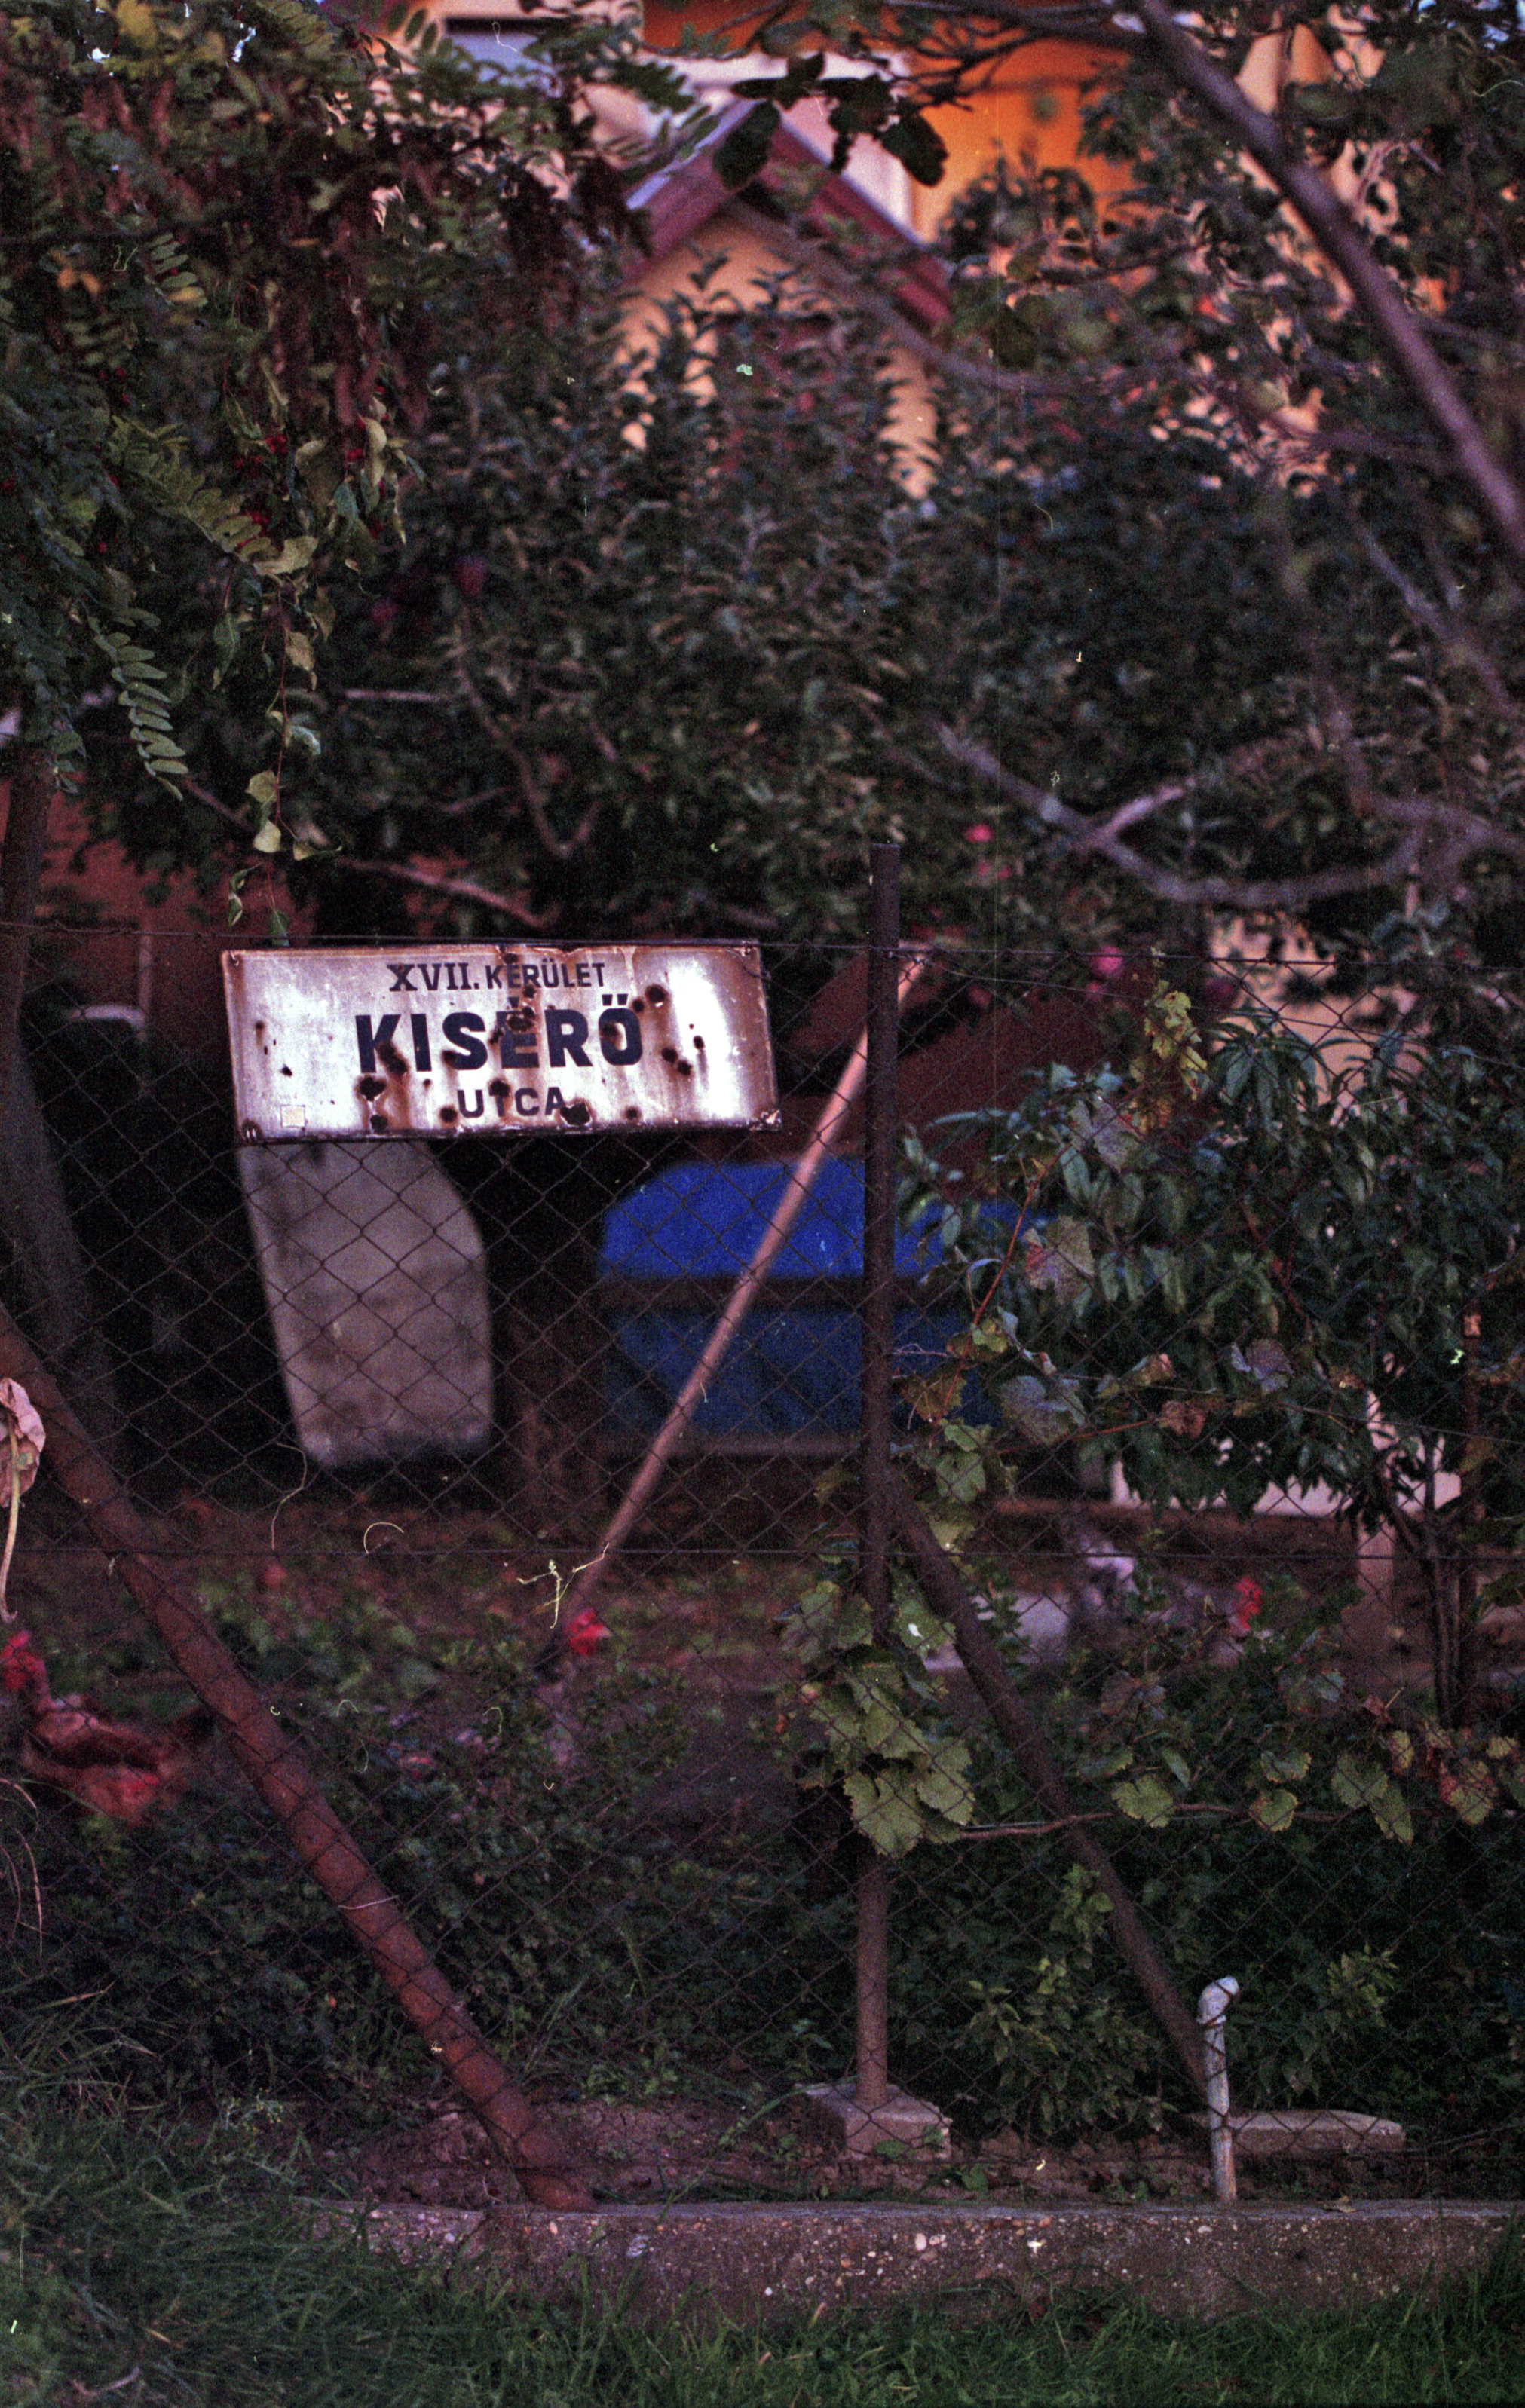
tree, plant, leaf, flower, spring, autumn, season, woody plant